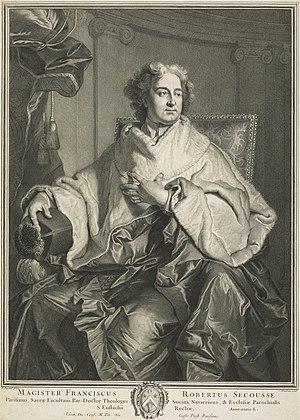
François-Robert Secousse, abbé, né le 21 mars 1660 et mort le 18 février 1736 à l'abbaye Saint-Victor, est un écclésiastique français. Docteur en théologie, curé de l'église Saint-Eustache de Paris de 1699 à 1729. Son neveu, Jean-François-Robert Secousse, lui a succédé à cette charge en 1729.
Le Catalogue des œuvres d'Hyacinthe Rigaud est la liste des tableaux actuellement connus du portraitiste Hyacinthe Rigaud ; lequel a acquis sa principale notoriété grâce à son célèbre portrait de Louis XIV en grand costume royal, peint en 1701.
L’église Saint-Eustache est une église de Paris. Elle est située 146 rue Rambuteau dans le 1ᵉʳ arrondissement au cœur du quartier des Halles.
Jean Audran est un graveur aquafortiste et buriniste français né à Lyon le 28 avril 1667 et mort en son logement des Gobelins à Paris le 17 juin 1756.